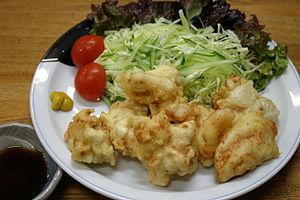
Le toriten est un type de poulet frit à la tempura. C'est une spécialité locale de la Préfecture d'Ōita.